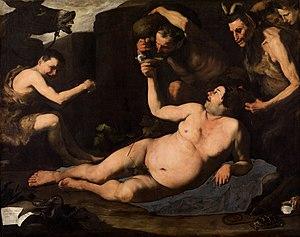
José de Ribera, né le 12 janvier 1591 à Xàtiva et mort le 2 septembre 1652 à Naples, dit lo Spagnoletto en raison de sa petite taille ou Jusepe Ribera en italien, est un peintre et graveur espagnol de l'ère baroque. Il est l'un des représentants du ténébrisme et de l'école napolitaine.
Silène ivre est une peinture à l'huile sur toile du peintre espagnol Jusepe de Ribera, réalisée en 1626 à Naples, et conservée au Musée Capodimonte à Naples.
1626 est une année commune commençant un jeudi.
Dans la mythologie grecque, Silène est un satyre, père adoptif et précepteur du dieu Dionysos, qui l'accompagne sans cesse.